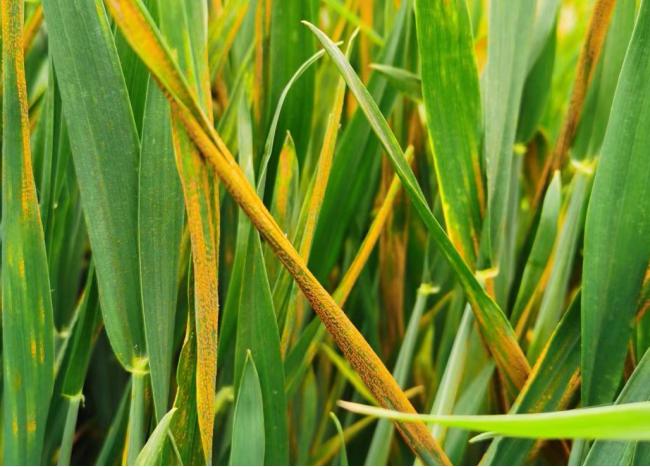
Plant: Wheat
Disease: wheat stripe rust